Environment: lab
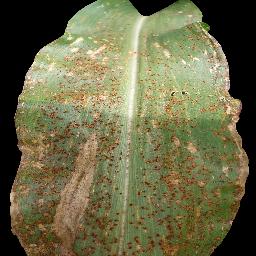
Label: common_rust